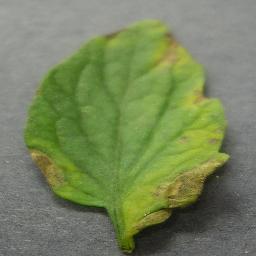
Label: Tomato___Tomato_Yellow_Leaf_Curl_Virus